Kaalkoot

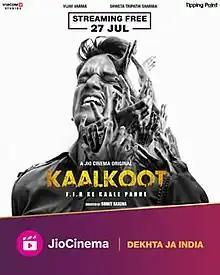
Official poster

Kaalkoot is a 2023 Hindi-language crime drama TV series on JioCinema written by Arunabh Kumar and Sumit Saxena and directed by Sumit Saxena. It stars Vijay Varma, Shweta Tripathi, Seema Biswas, Yashpal Sharma, Gopal Dutt, and Suzanna Mukherjee.